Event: Nepal Earthquake
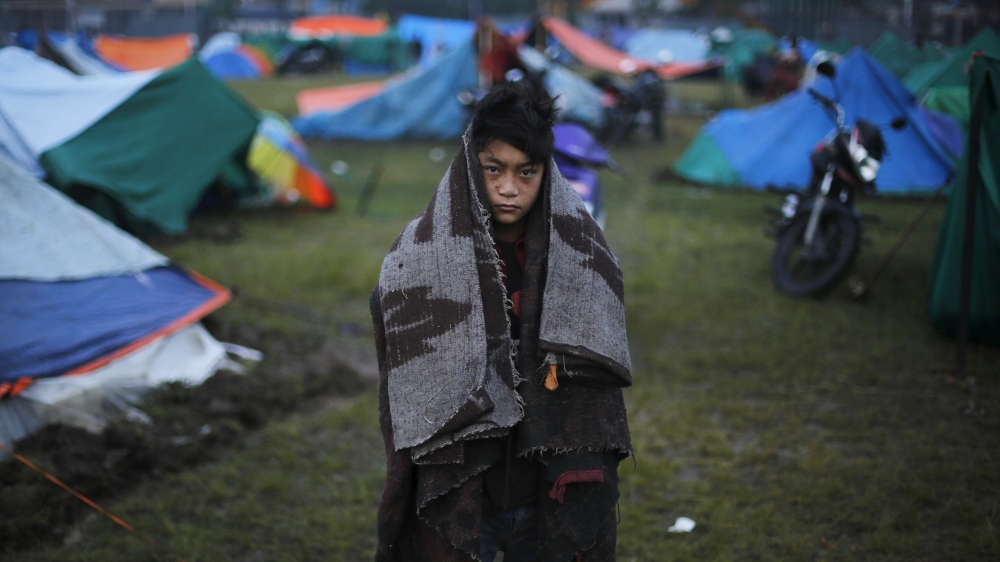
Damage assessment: no_damage